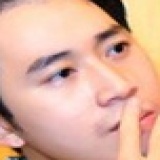
ca sĩ Karik